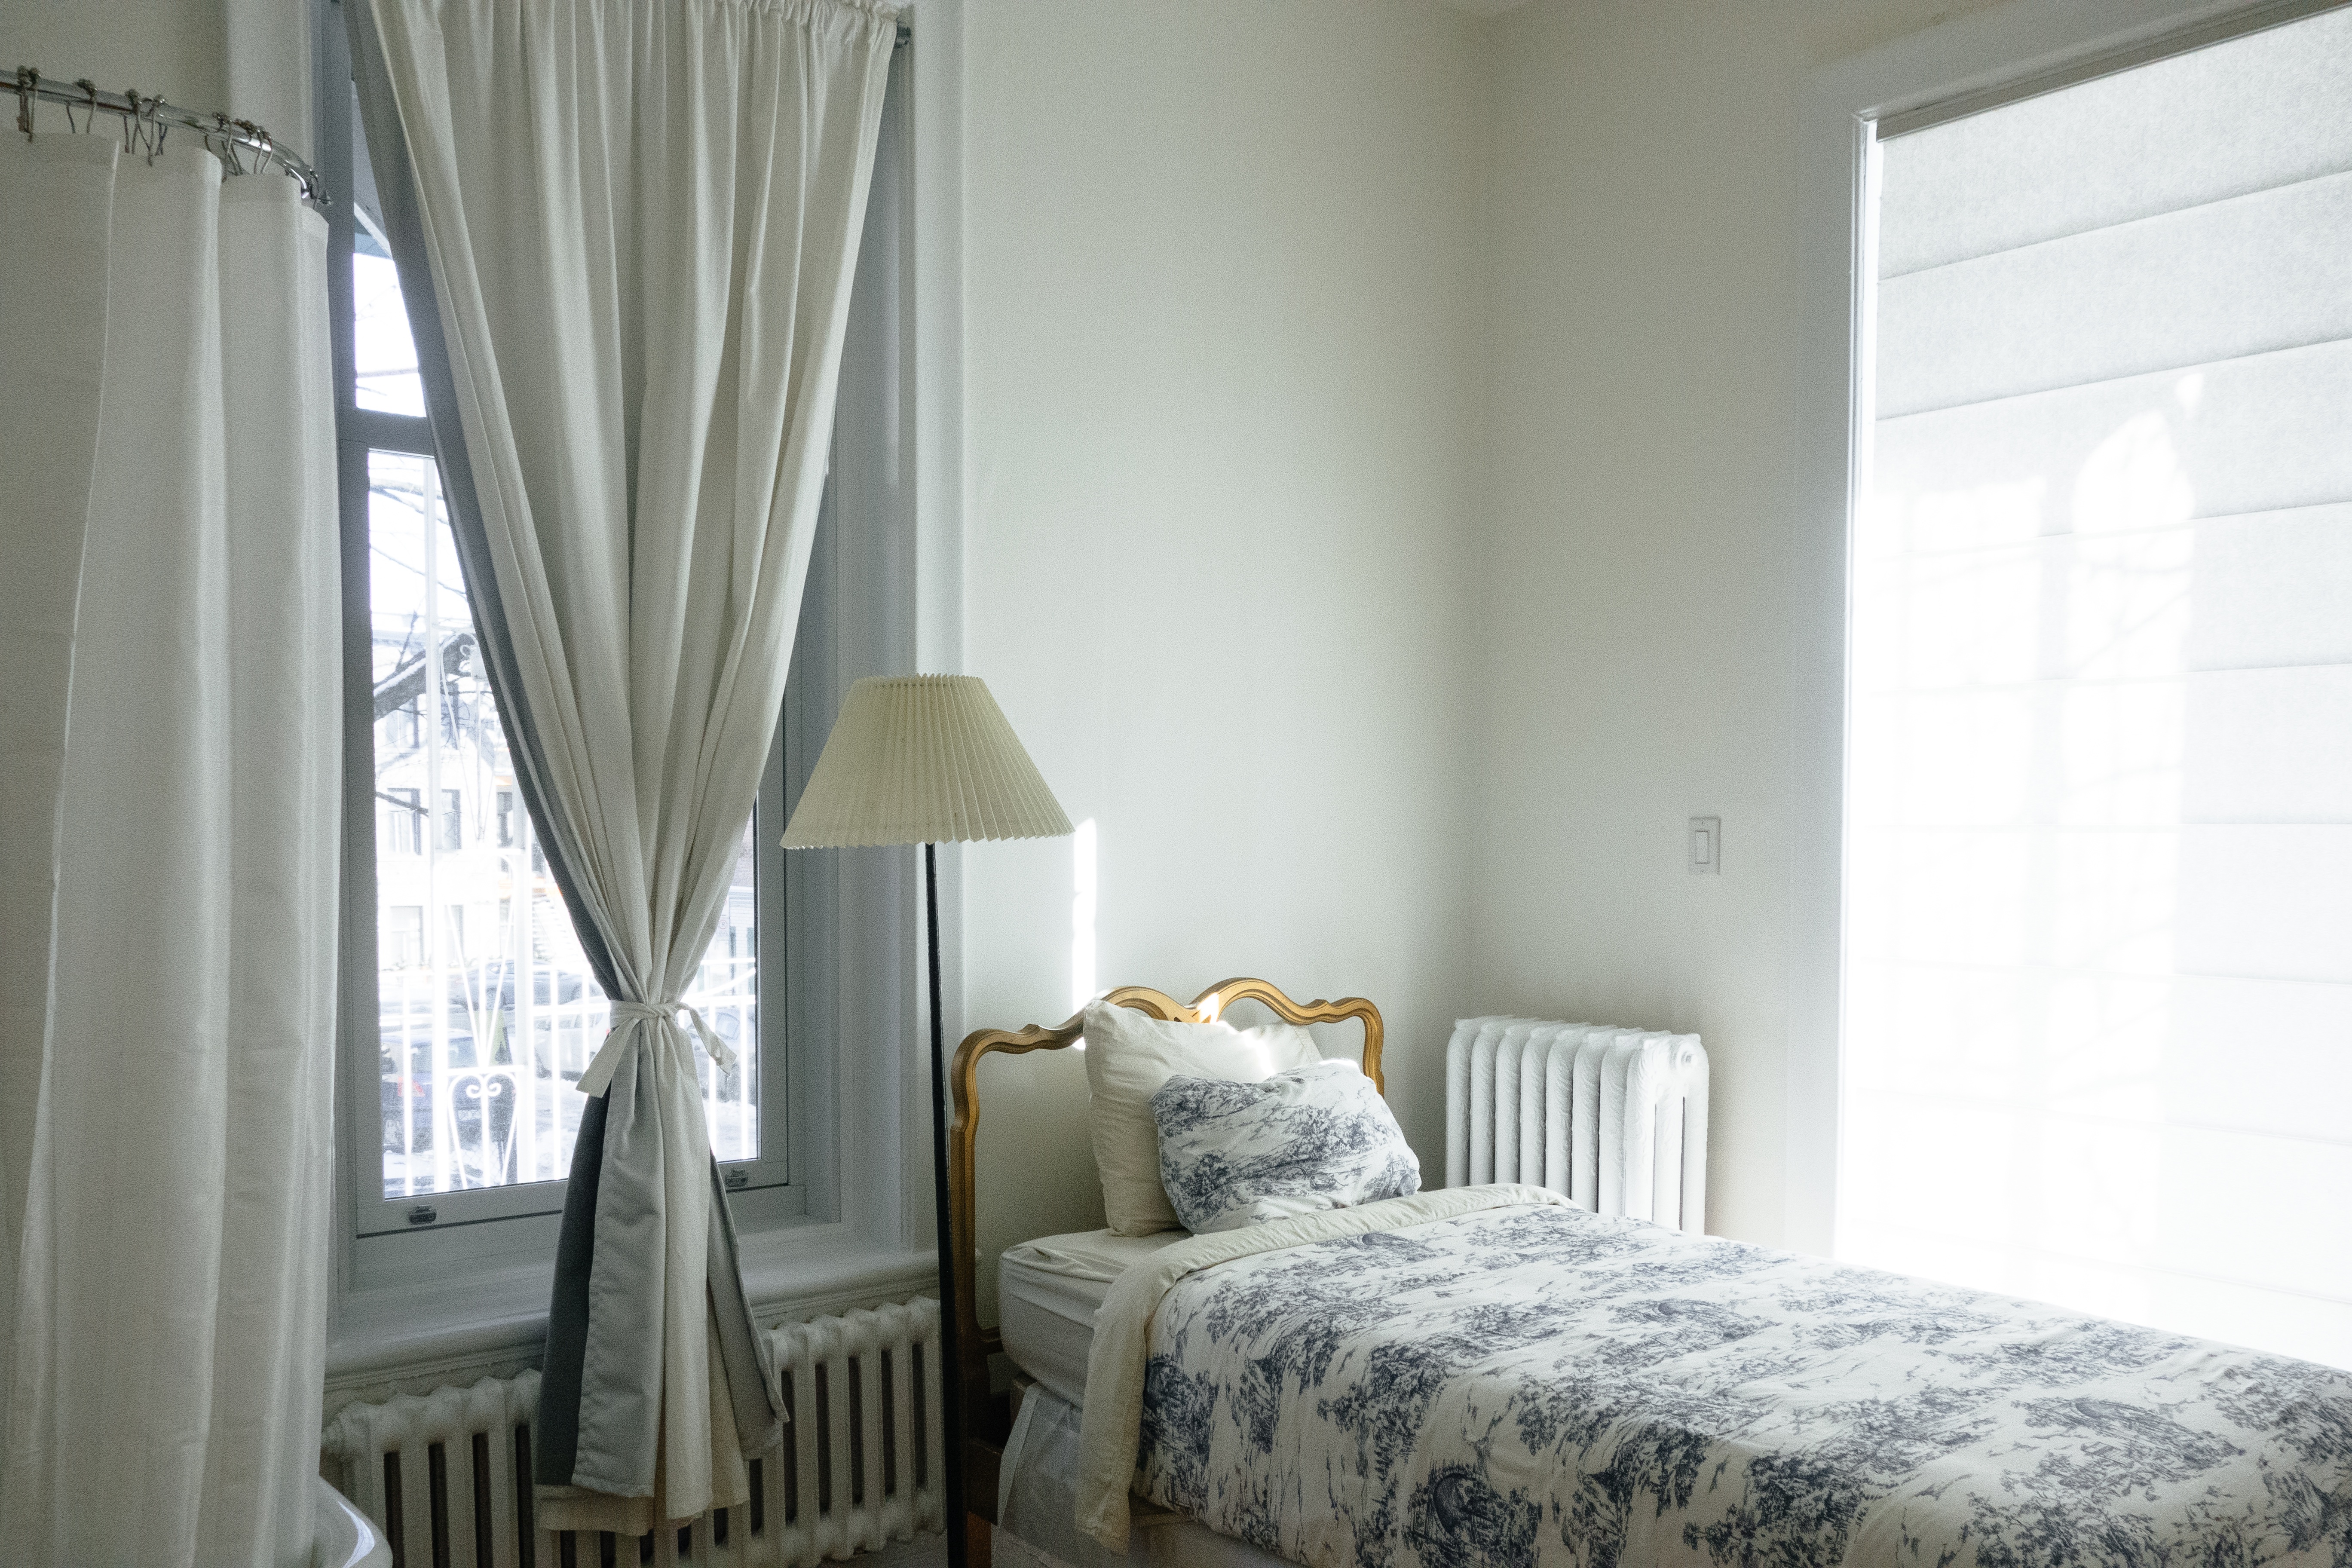
white, floor, window, home, cottage, curtain, property, living room, lamp, furniture, room, bedroom, interior design, textile, bed, heater, pillows, window covering, window treatment